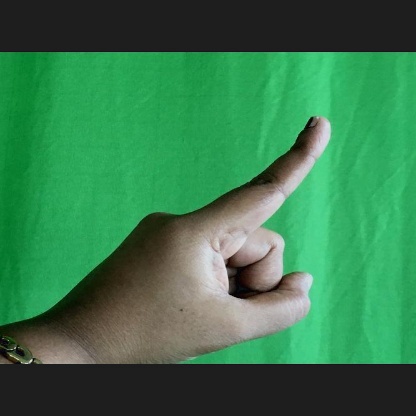
Mudra: Suchi